Leonard Creek

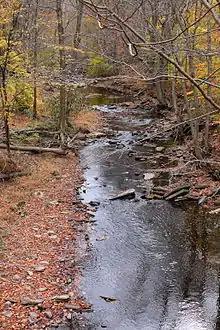
Leonard Creek looking upstream

Leonard Creek begins in Dallas Township, Luzerne County. It flows in an east-southeasterly direction for more than a mile, flowing through a valley and passing several ponds. The creek then turns east-northeast for several tenths of a mile, receiving two unnamed tributaries from the right. At this point, it turns north for roughly a mile, crossing Pennsylvania Route 309 and leaving Dallas Township and Luzerne County.